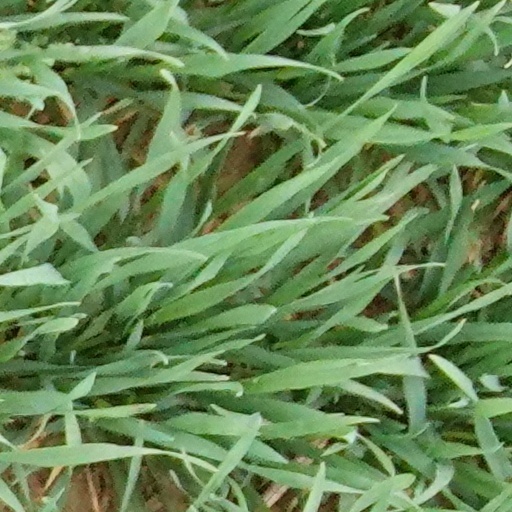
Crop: wheat